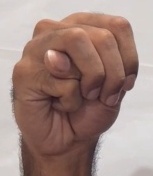
ASL sign: M